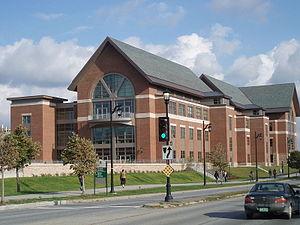
le centre Dudley H. Davis de l'Université du Vermont
L’université du Vermont et Collège agricole de l'État communément appelée University of Vermont est l'une des plus vieilles universités des États-Unis et le cinquième collège universitaire établi en Nouvelle-Angleterre. L’université est connue sous le nom de « UVM » abréviation latine de Universitas Viridis Montis. L'université est située à Burlington, la plus grande ville de l'État de Vermont.